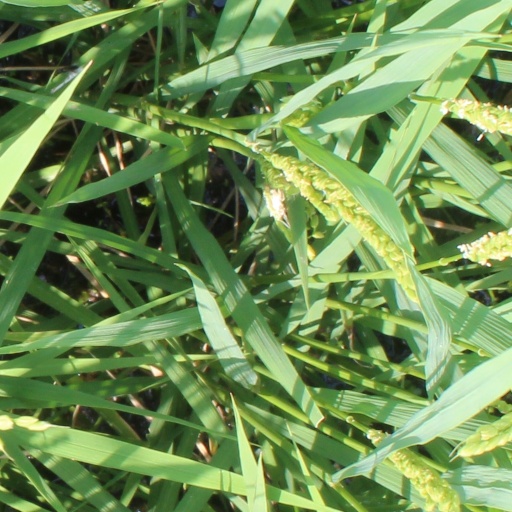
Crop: rice